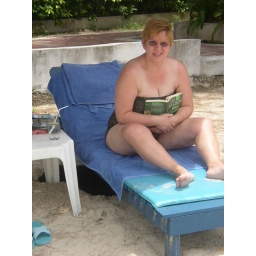
A babe on beach (note the dog under sunlounger)